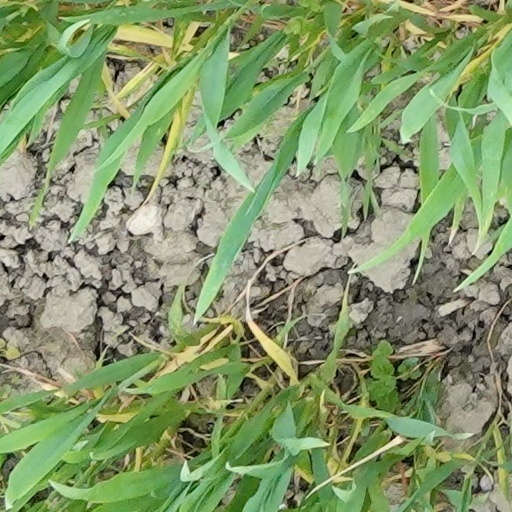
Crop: wheat